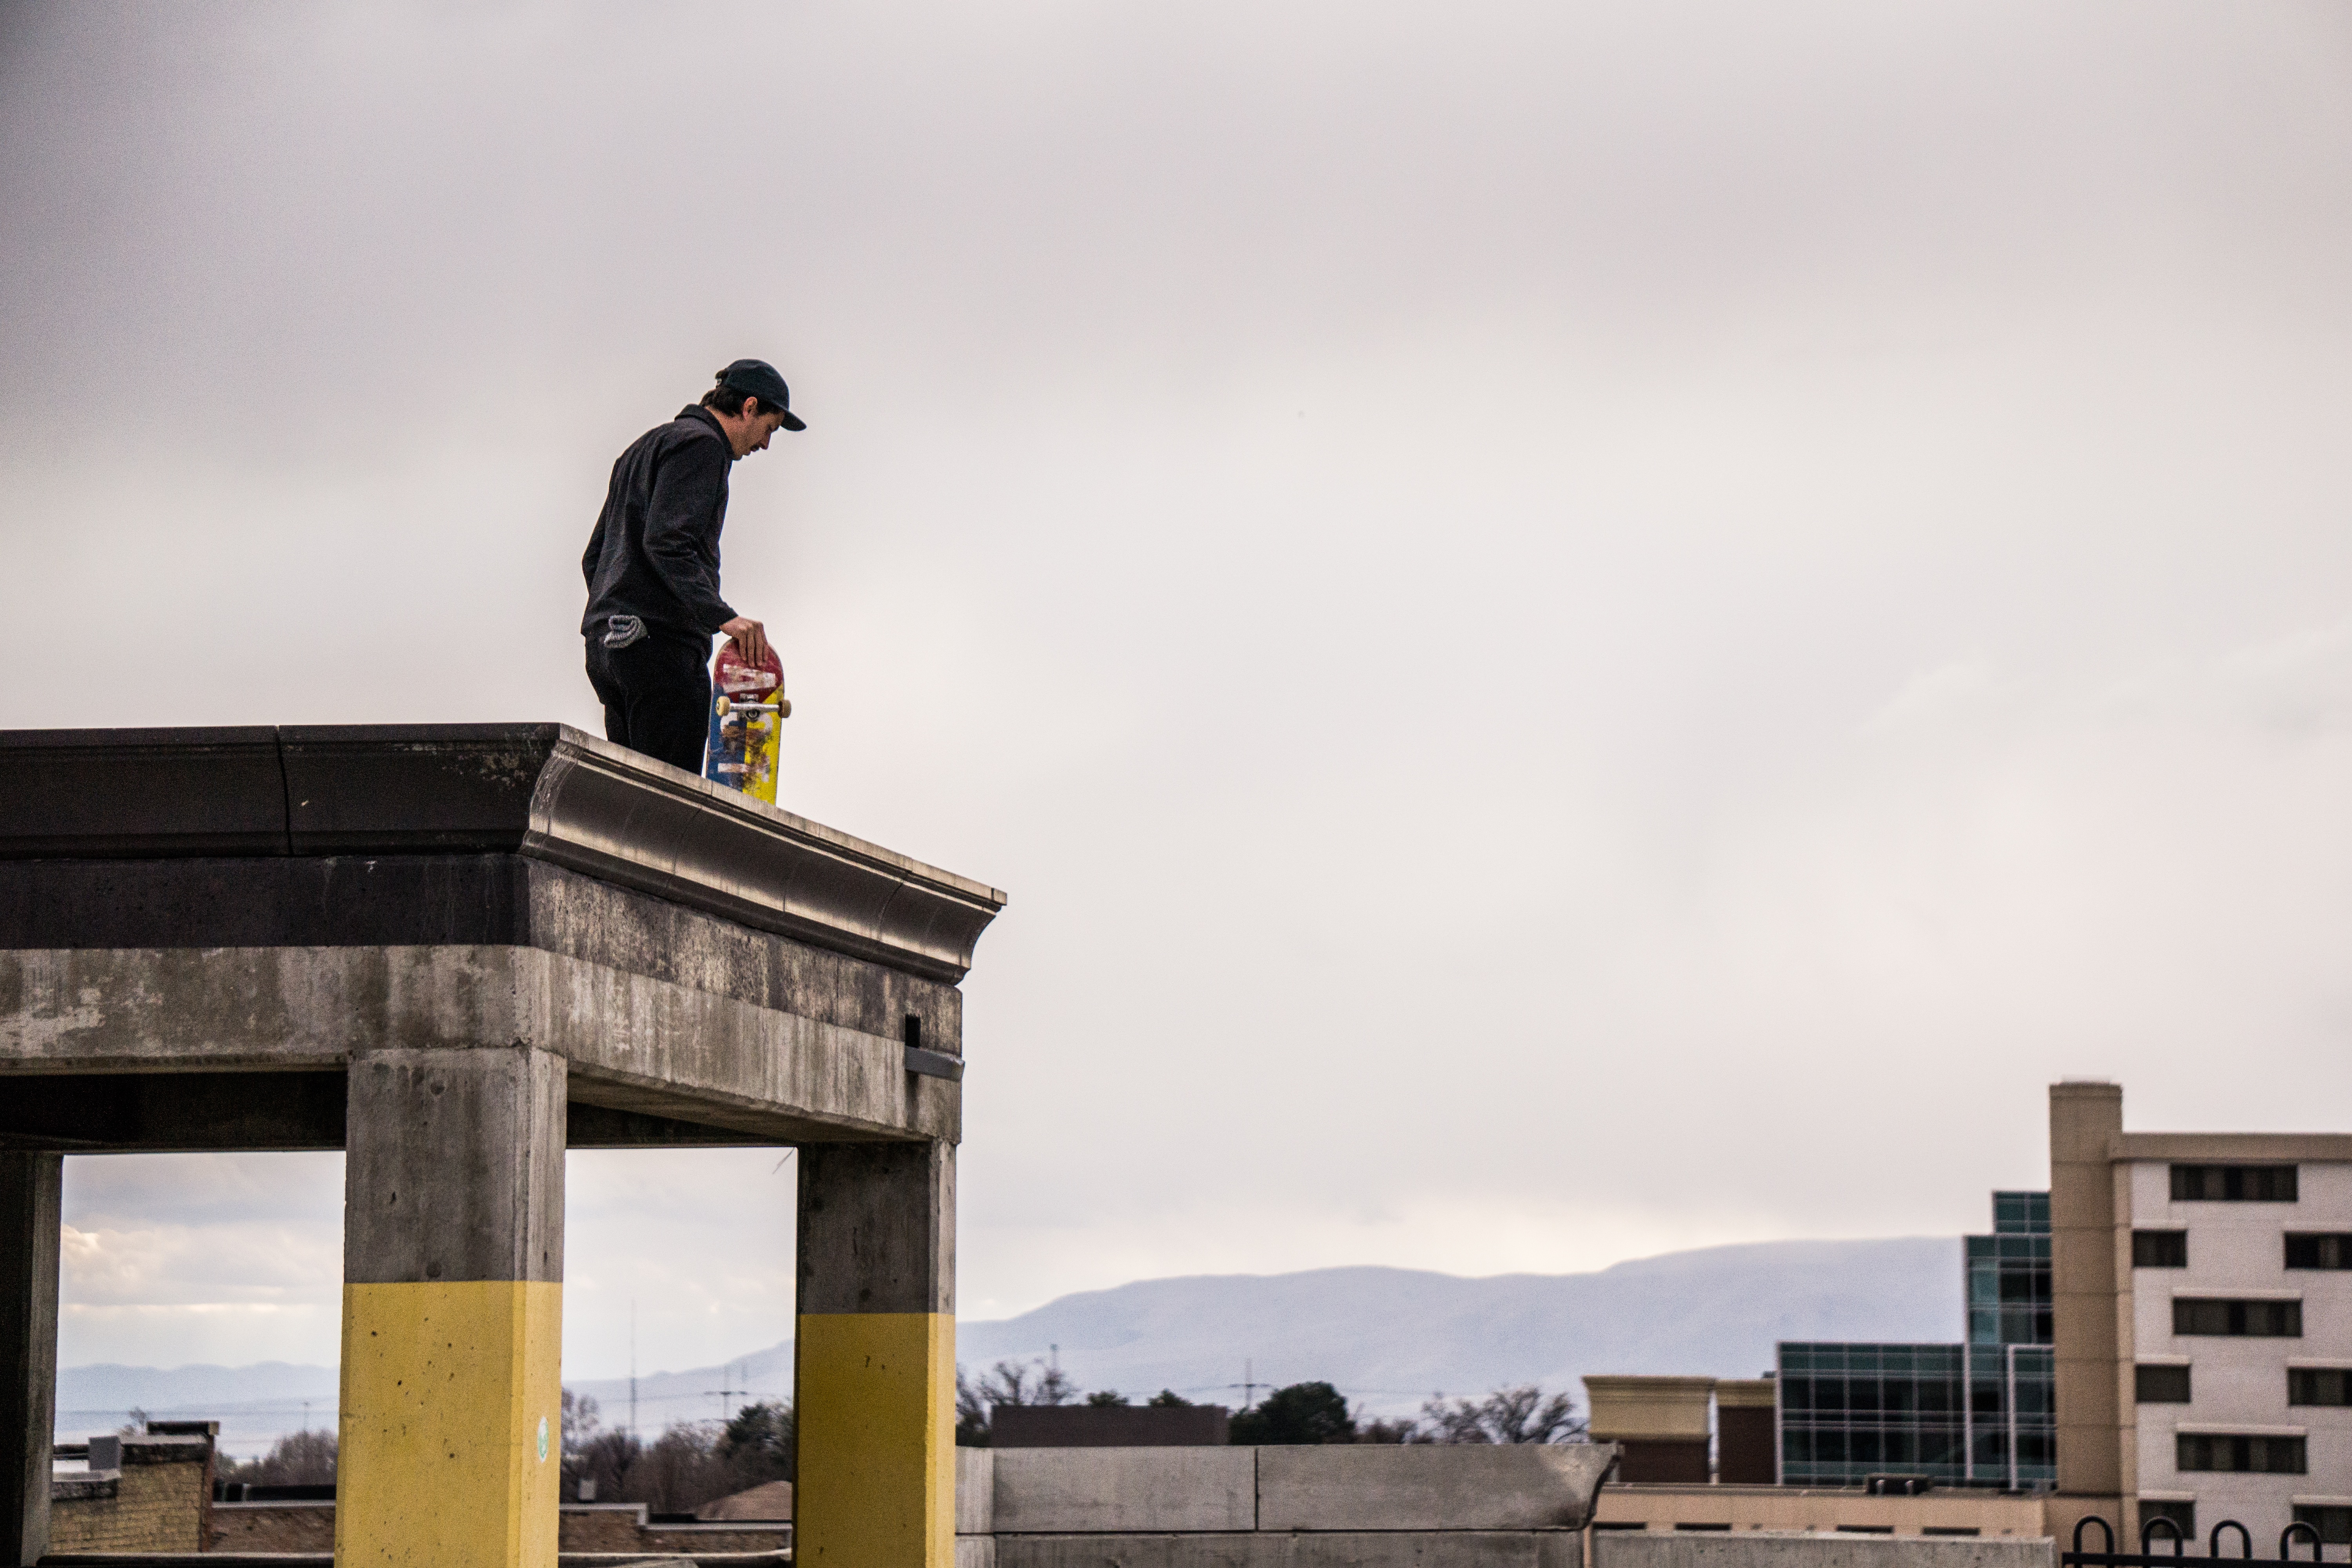
skyline, photography, monument, statue, sports, photograph, image